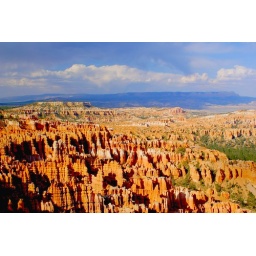
Dark clouds begin to form above the canyon in the late evening.